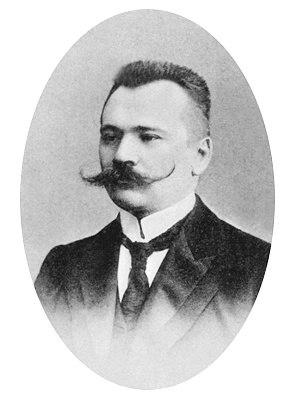
Alexandre Alexandrovitch Vassiliev, né le 4 octobre 1867 à Saint-Pétersbourg et mort le 30 mai 1953 à Washington, est un historien russe. Il est considéré comme l'un des meilleurs experts de l'histoire et de la culture byzantines au milieu du XXᵉ siècle. Son Histoire de l'Empire byzantin en deux volumes datée de 1928 reste l'un des quelques récits exhaustifs de l'histoire byzantine, aux côtés de ceux d'Edward Gibbon et Fiodor Ouspenski.
Očerki po istorii ruskoj arabistiki est une étude historique de l'historien arabisant Ignati Kratchkovski qui dresse une synthèse de l'histoire de l'orientalisme en Russie, en particulier du point de vue de la linguistique et de la civilisation arabe, de ses origines à 1950.